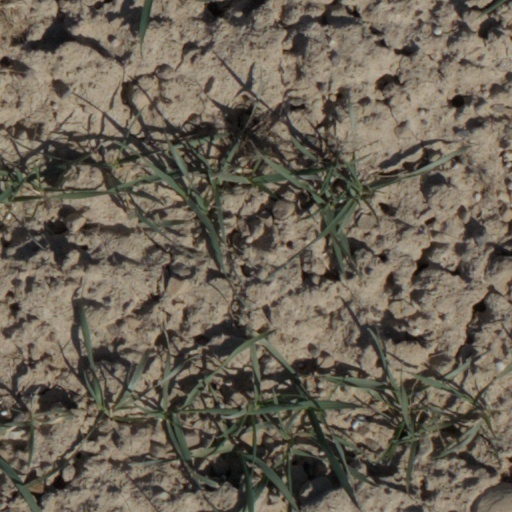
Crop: wheat